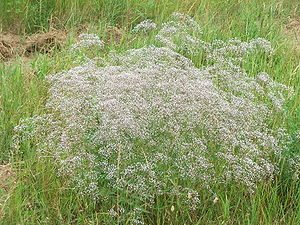
Flerårig brudeslør
Flerårig brudeslør (Gypsophila paniculata)